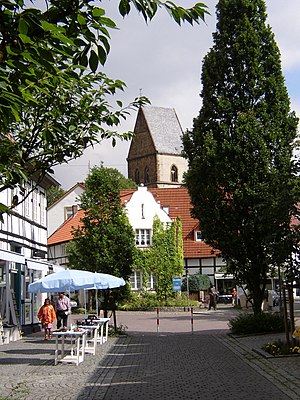
Halle (Westfalen)
Halle er en by i den tyske delstat Nordrhein-Westfalen. Den ligger ca. 30 km sydøst for Osnabrück og 10 km nordvest for Bielefeld. Byen har omtrent 21.000 indbyggere.